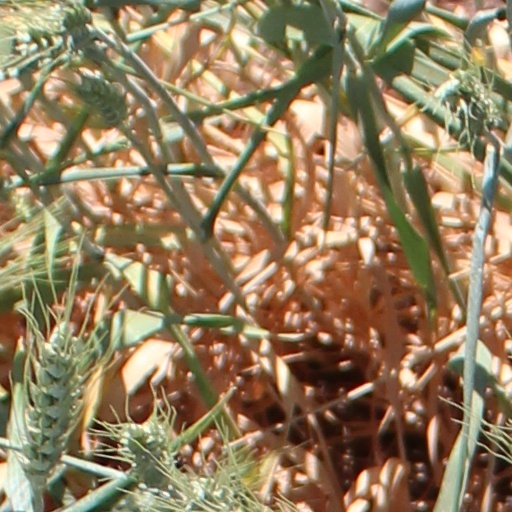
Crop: wheat